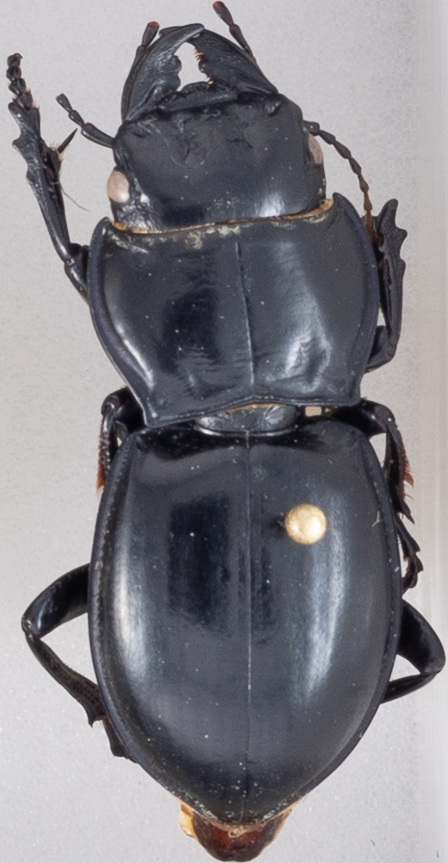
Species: Pasimachus californicus
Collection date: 2020-07-13
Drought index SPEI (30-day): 0.24
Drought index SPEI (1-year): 0.71
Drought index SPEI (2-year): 2.09